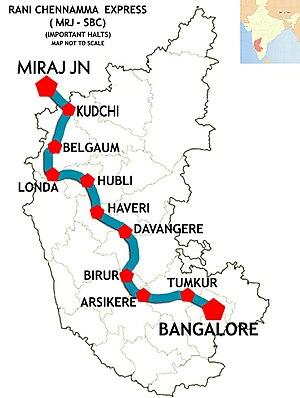
Kittur Chennamma est la reine de Kittur, un ancien État princier du Karnataka. Elle est connue pour avoir dirigé une armée lors de l'attaque de la Compagnie britannique des Indes orientales en 1824 pour assurer le contrôle de la région par les peuples indiens. Lors du troisième assaut, son armée est vaincue et elle est faite prisonnière. Elle meurt en détention. Une des premières dirigeantes à se rebeller contre les Britanniques, elle devient une héroïne du Karnataka et un symbole des indépendantistes indiens.